People's Bank of Eggleston

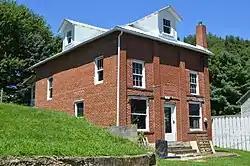
2017 photo

The People's Bank of Eggleston is a historic bank building at 181 Village Street in the mountain hamlet of Eggleston, Virginia. It is a two-story brick building, stylistically resembling an American Foursquare house. It was built about 1925, the year the bank was founded, and was used by the bank until it failed in 1932, during the Great Depression. It is, along with the Q. M. Pyne Store, the only surviving reminder of commercial activity in the small community.